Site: brandenburg
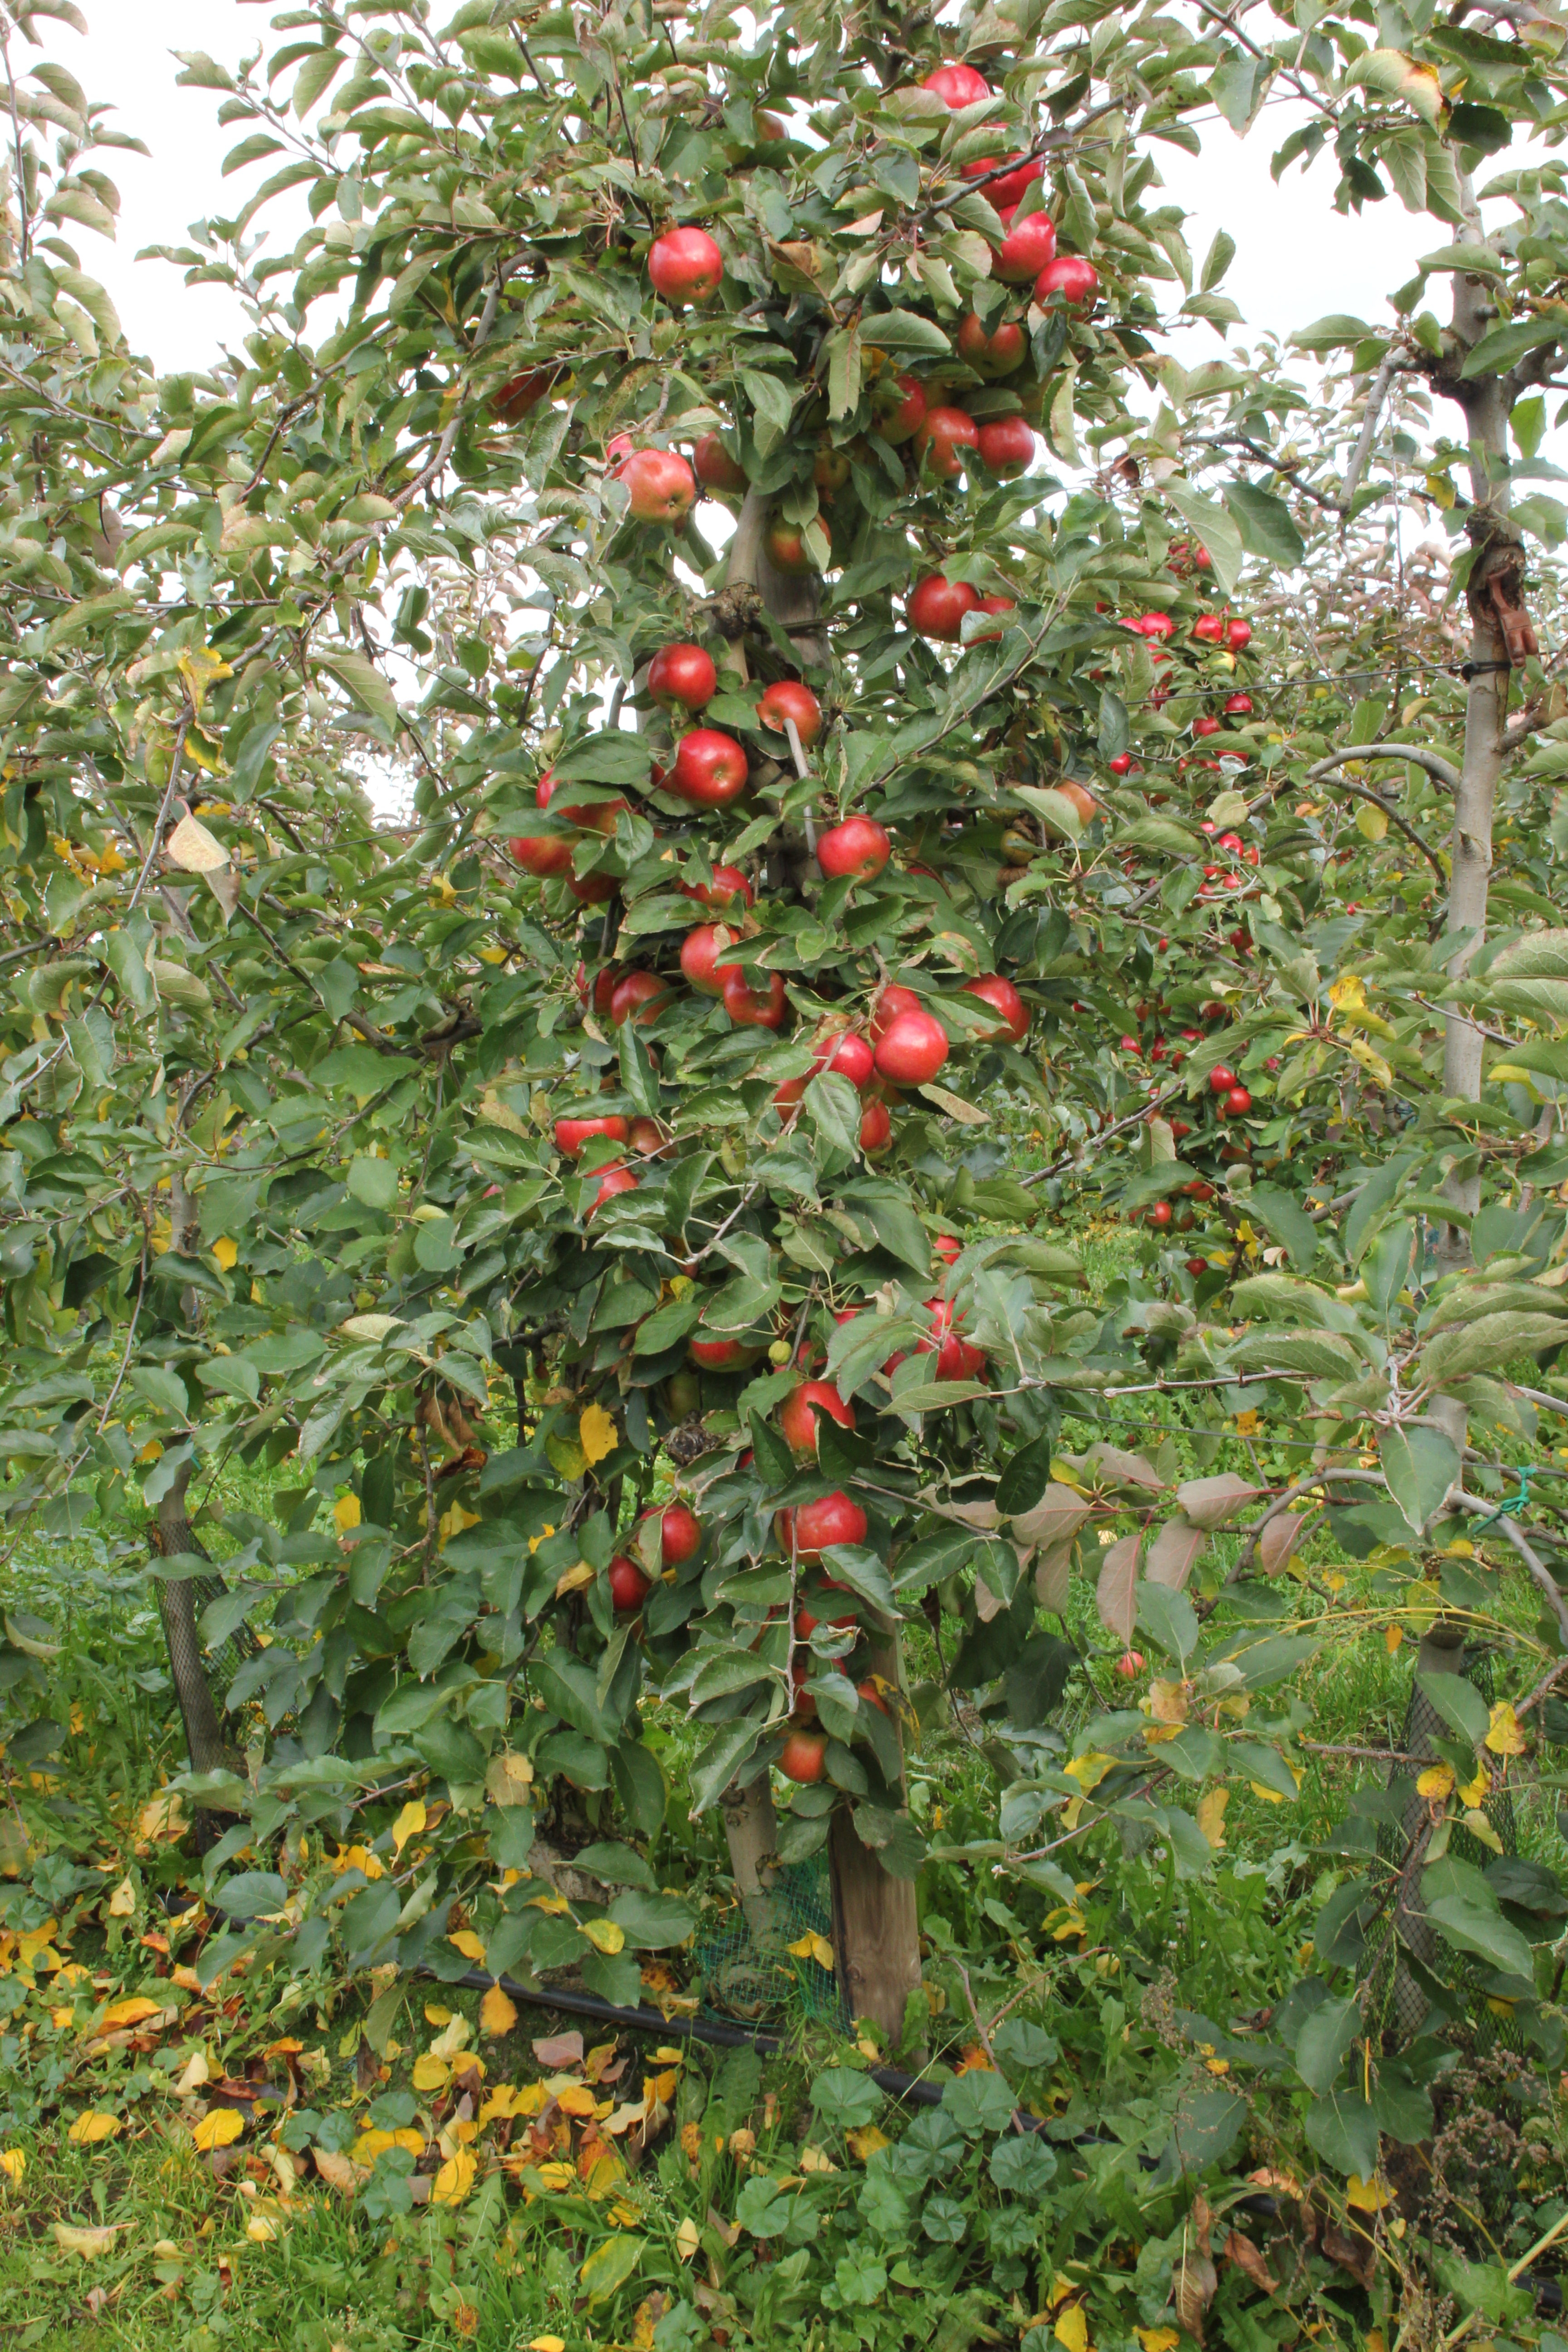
Growth stage (BBCH 91): Senescence, beginning of dormancy